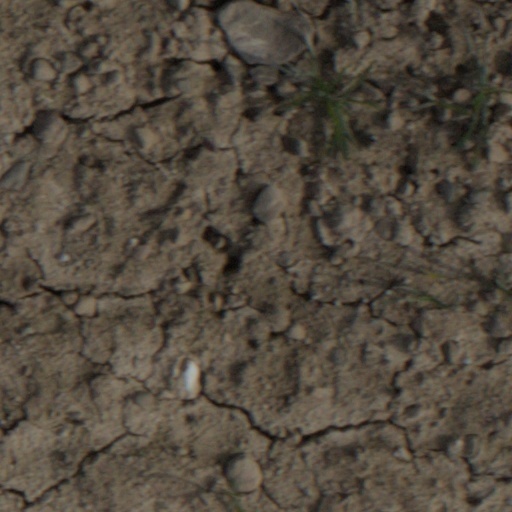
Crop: wheat